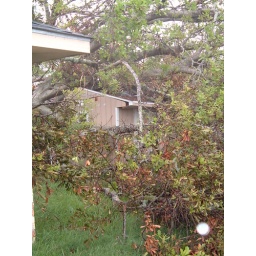
The tree has made a nice dent in the roof of our shed.